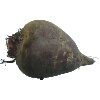
Label: Beetroot 1